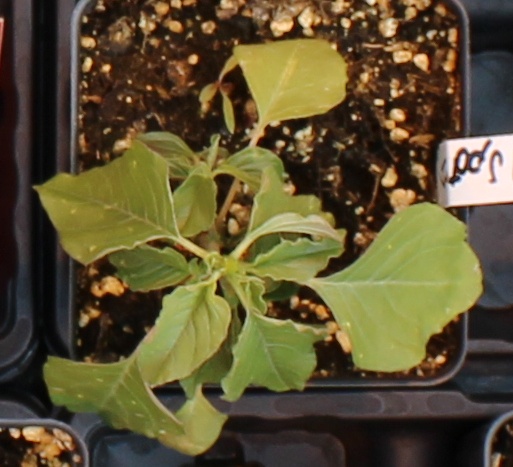
Label: Palmer Amaranth